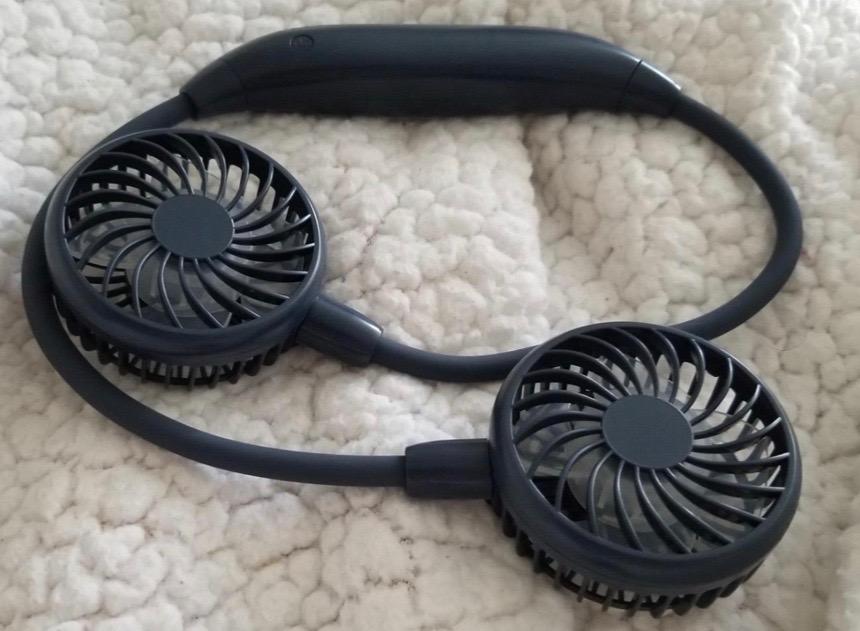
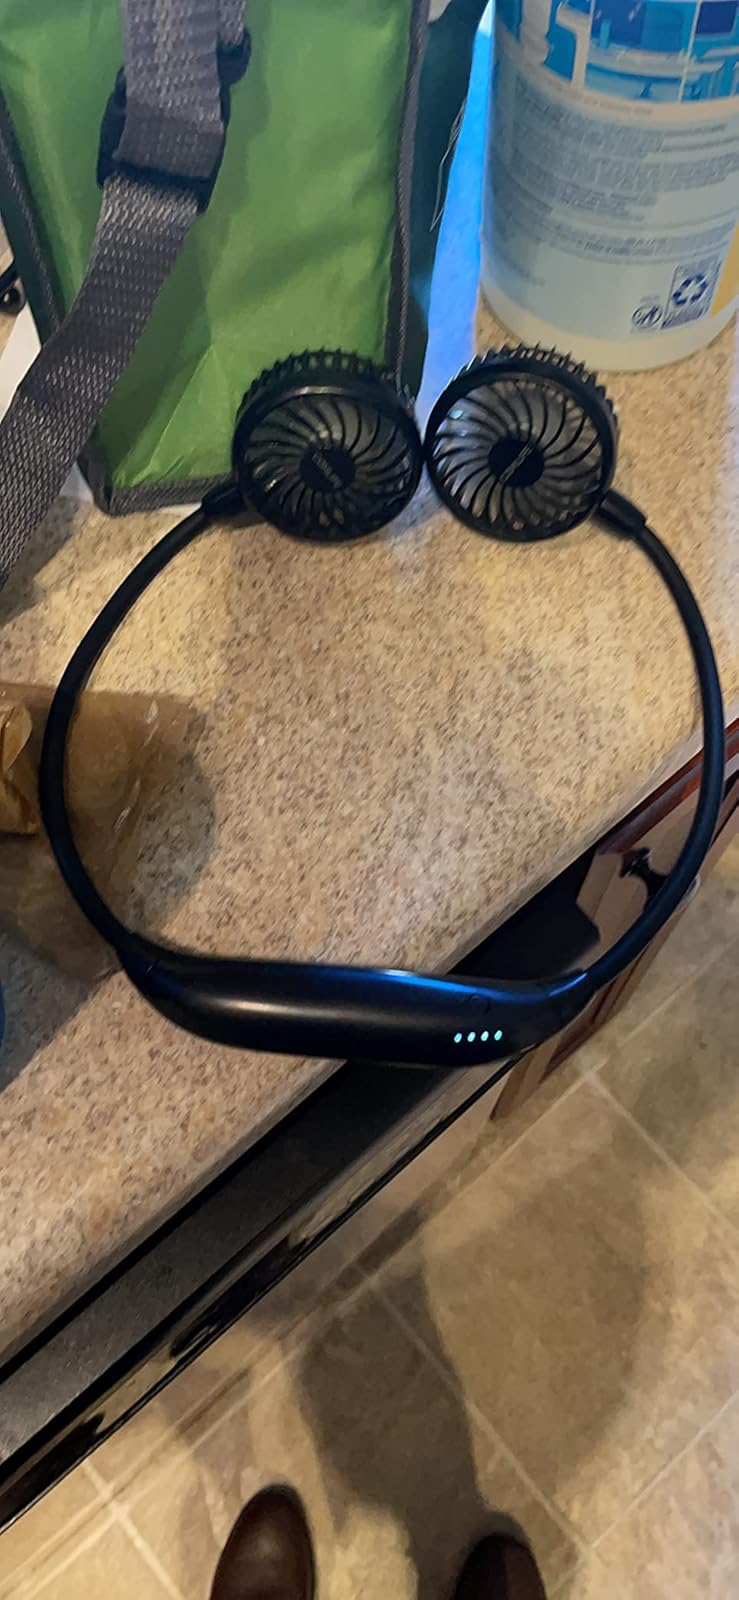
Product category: fan
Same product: yes